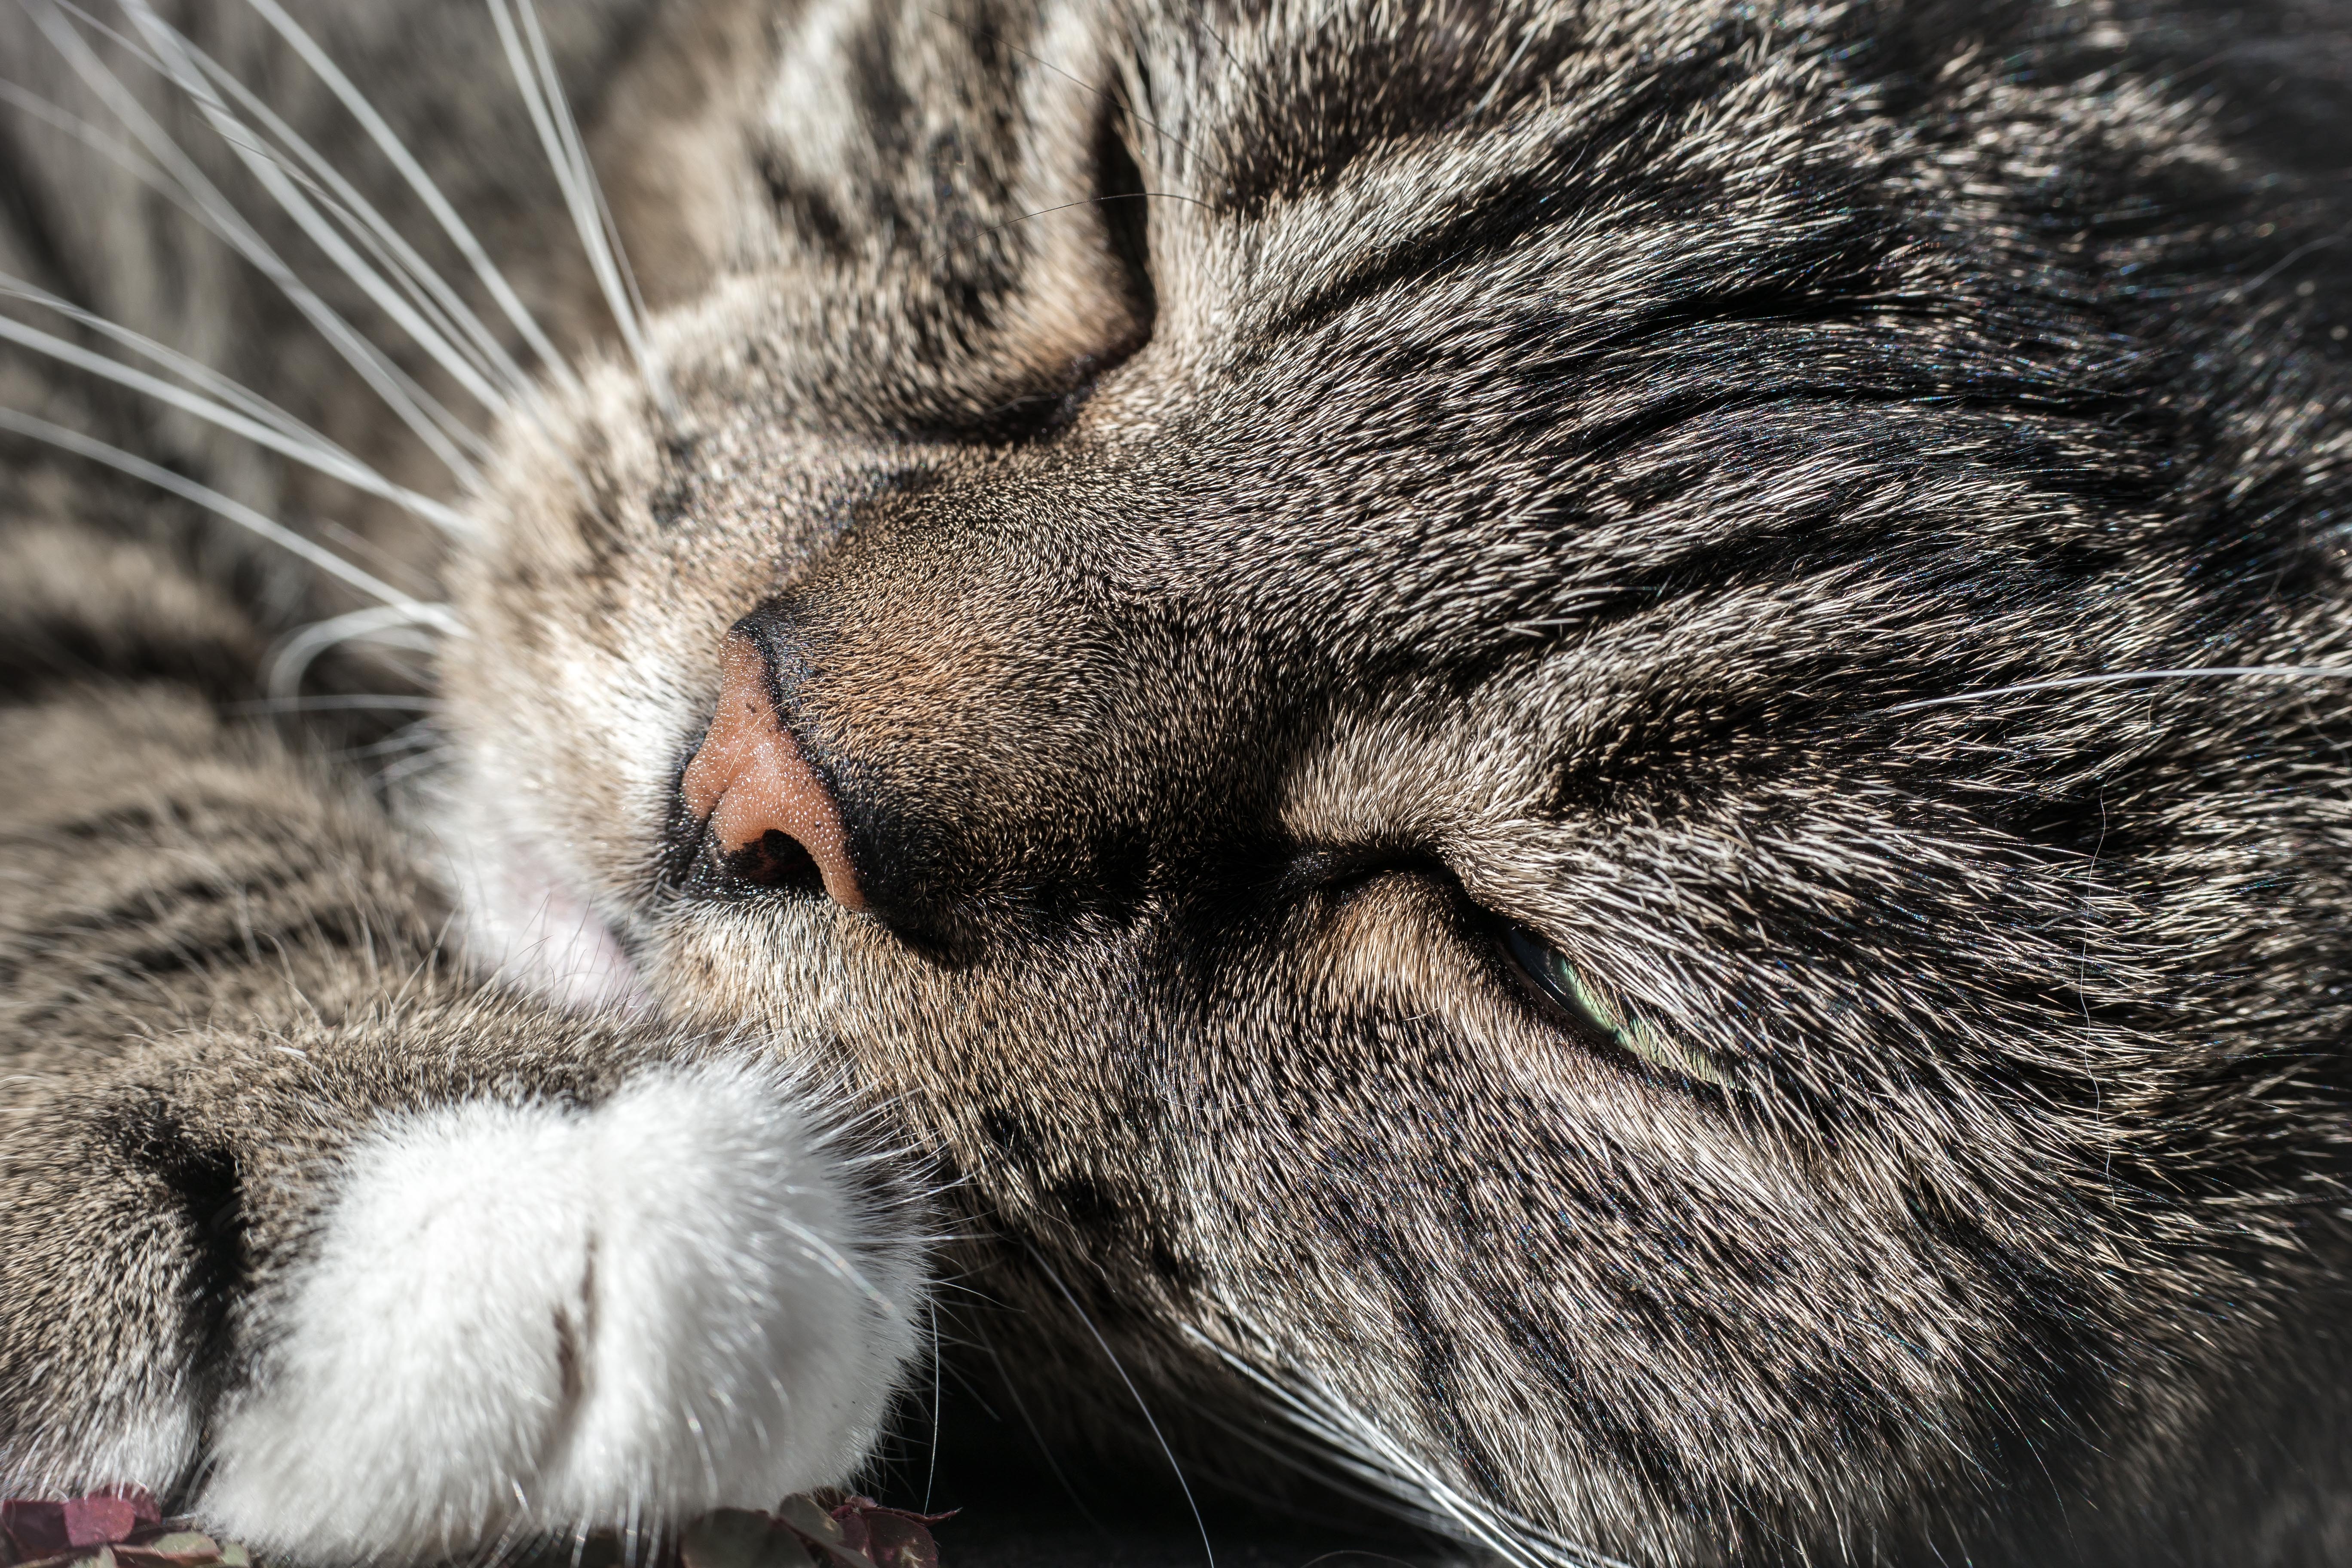
animal, pet, portrait, relax, kitten, cat, mammal, cozy, predator, fauna, yawn, close up, face, nose, eyes, whiskers, grey, relaxation, snout, adidas, vertebrate, organ, mieze, cuddly, attention, enjoy, domestic cat, emotion, perception, animal portrait, snuggle, satisfied, tabby cat, european shorthair, british shorthair cat, wild cat, perceiving, small to medium sized cats, cat like mammal, domestic short haired cat